AMC Ambassador

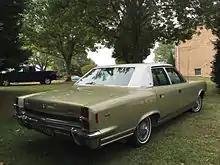
1968 AMC Ambassador SST sedan

The fastback Marlin two-door hardtop that was previously built on the Rambler Classic platform in 1965 and 1966, was continued for 1967, but was now based on the larger Ambassador platform. The total redesign of the related AMC intermediate and full-size platforms made it easy for the personal-luxury model shift to the Ambassador's longer wheelbase. It now featured the Ambassador's front end, longer hood, and luxury appointments with an even longer fastback roofline than the previous versions. The opinion of professional auto stylists is that the Ambassador-based design "produced the best result. In their view, the longer platform stretched out the profile and smoothed the lines."